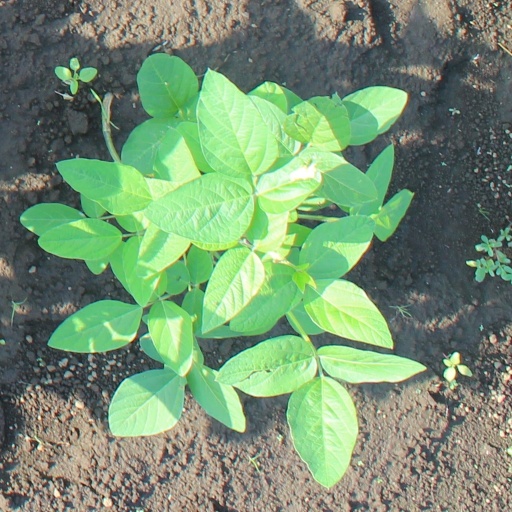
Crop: soybean